Tartu Rose

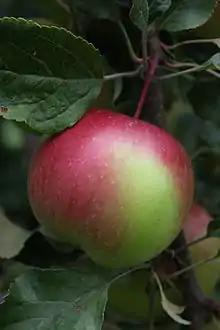
Tartu Rose

Tartu Rose is an apple cultivar from Estonia.